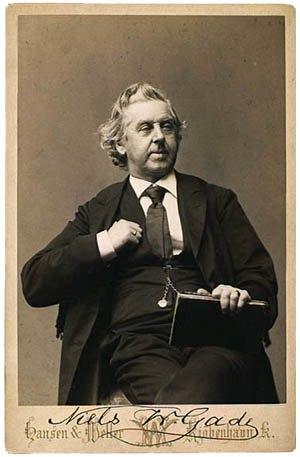
Hansen, Schou & Weller était un studio photographique de Copenhague, fondé, entre autres, par Georg Emil Hansen. Il s'attacha à faire des portraits, notamment pour la famille royale.